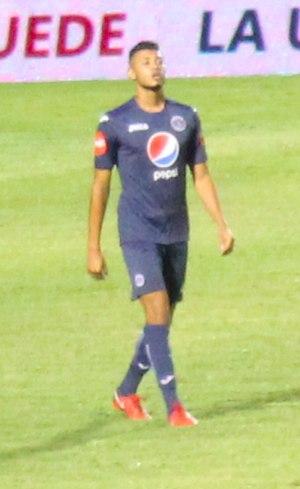
Marcelo Pereira est un footballeur international hondurien né le 27 mai 1995 à Tegucigalpa. Il évolue au poste de défenseur au CD Motagua.